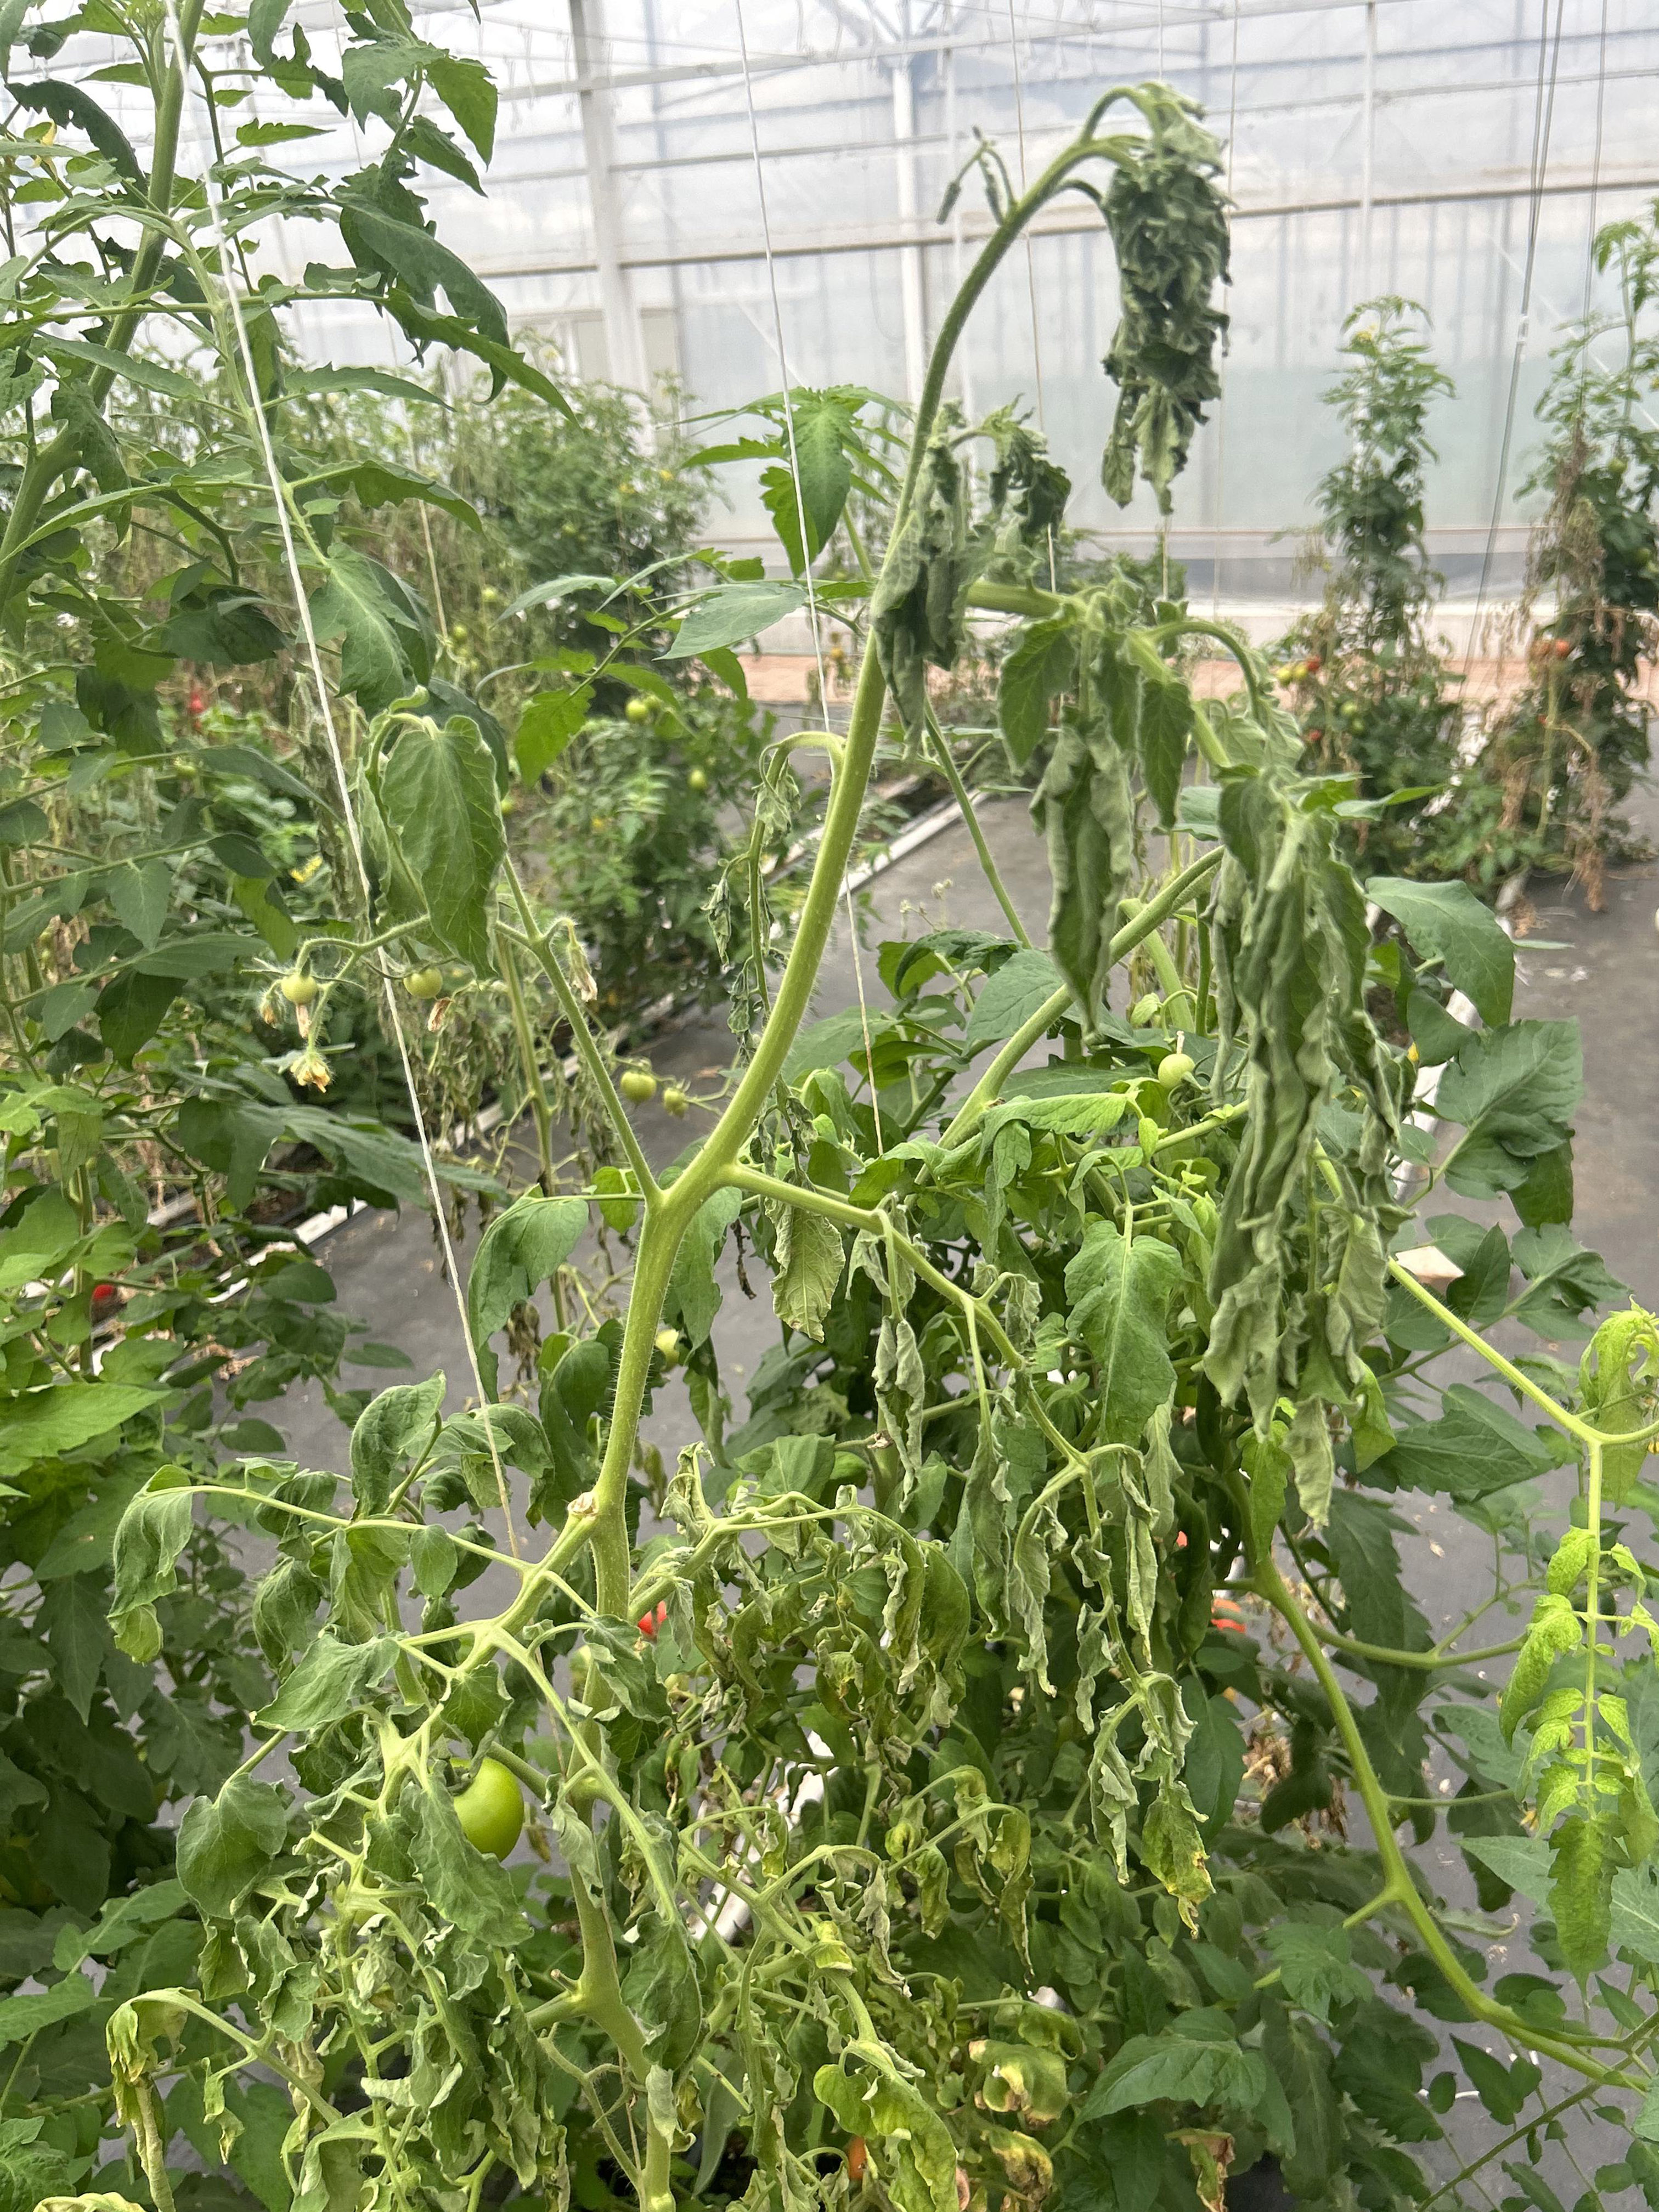
Disease: Wilt